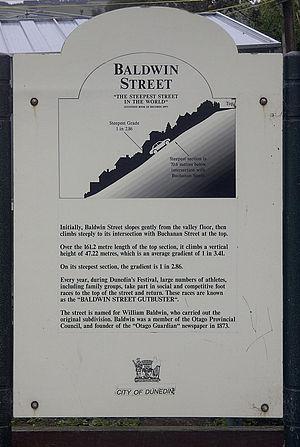
Baldwin Street est une rue de la banlieue de Dunedin en Nouvelle-Zélande. De 1987 à 2019, elle était reconnue comme étant la rue la plus pentue du monde, avant d'être détrônée par Fford Pen Llech à Harlech au Pays de Galles.